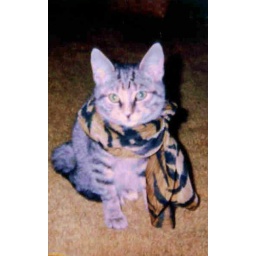
A scanned in photo of my oldest cat when she was a kitten, boy has she grown....she needs &amp;quot;Kitty Curves.&amp;quot;